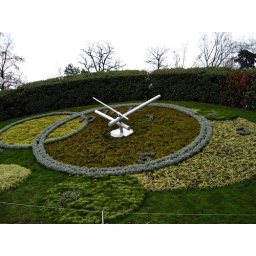
flower clock in geneva